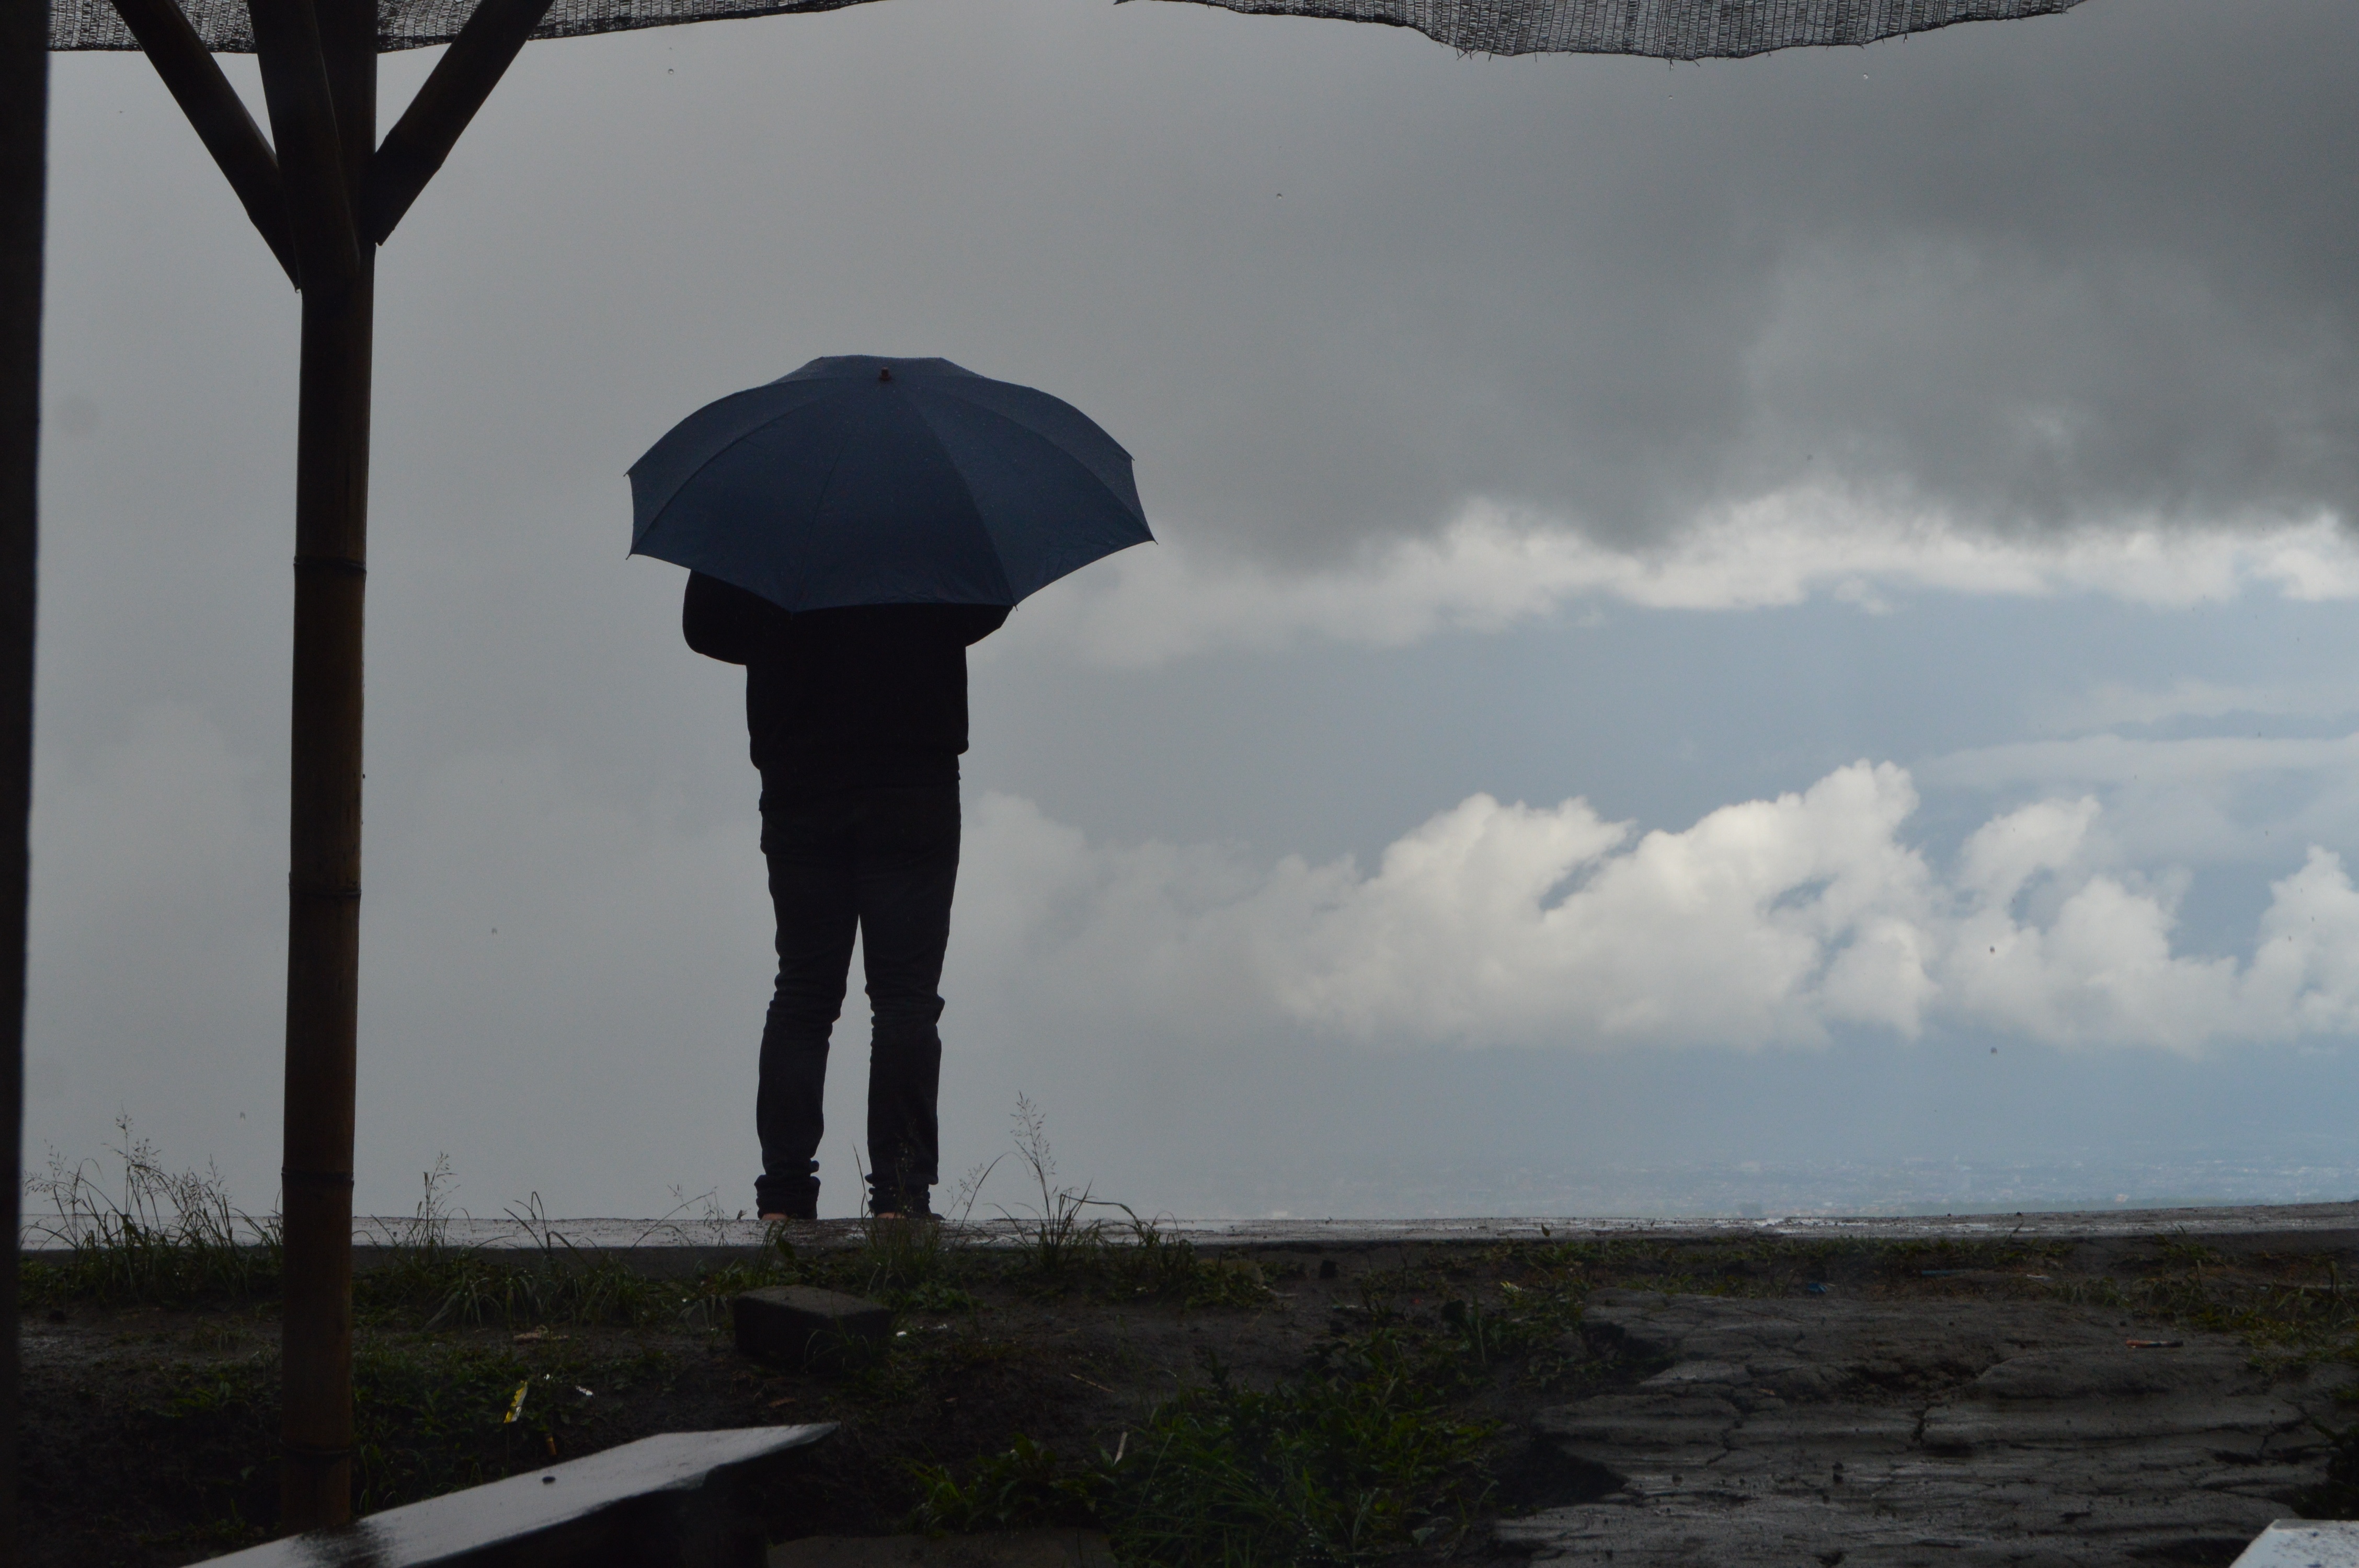
sea, coast, cloud, wind, tower, weather, atmosphere of earth